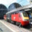
Label: train